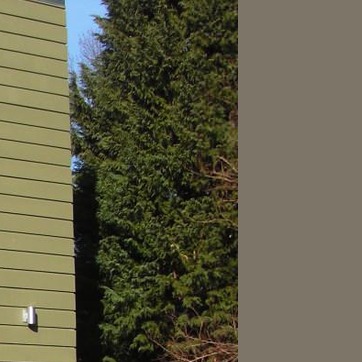
Material: foliage